Delaware Air National Guard

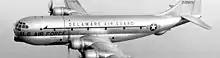
A C-97G of the 166th Military Airlift Group, 1960s

In the Vietnam War, the Delaware Air National Guard began a regular schedule of cargo flights to Vietnam in late 1965 and operated several each month, in addition to its regular flights to Europe and the Caribbean. The Air Guard carried 60% of the cargo it would be expected to carry if it were an active unit in Federal service.